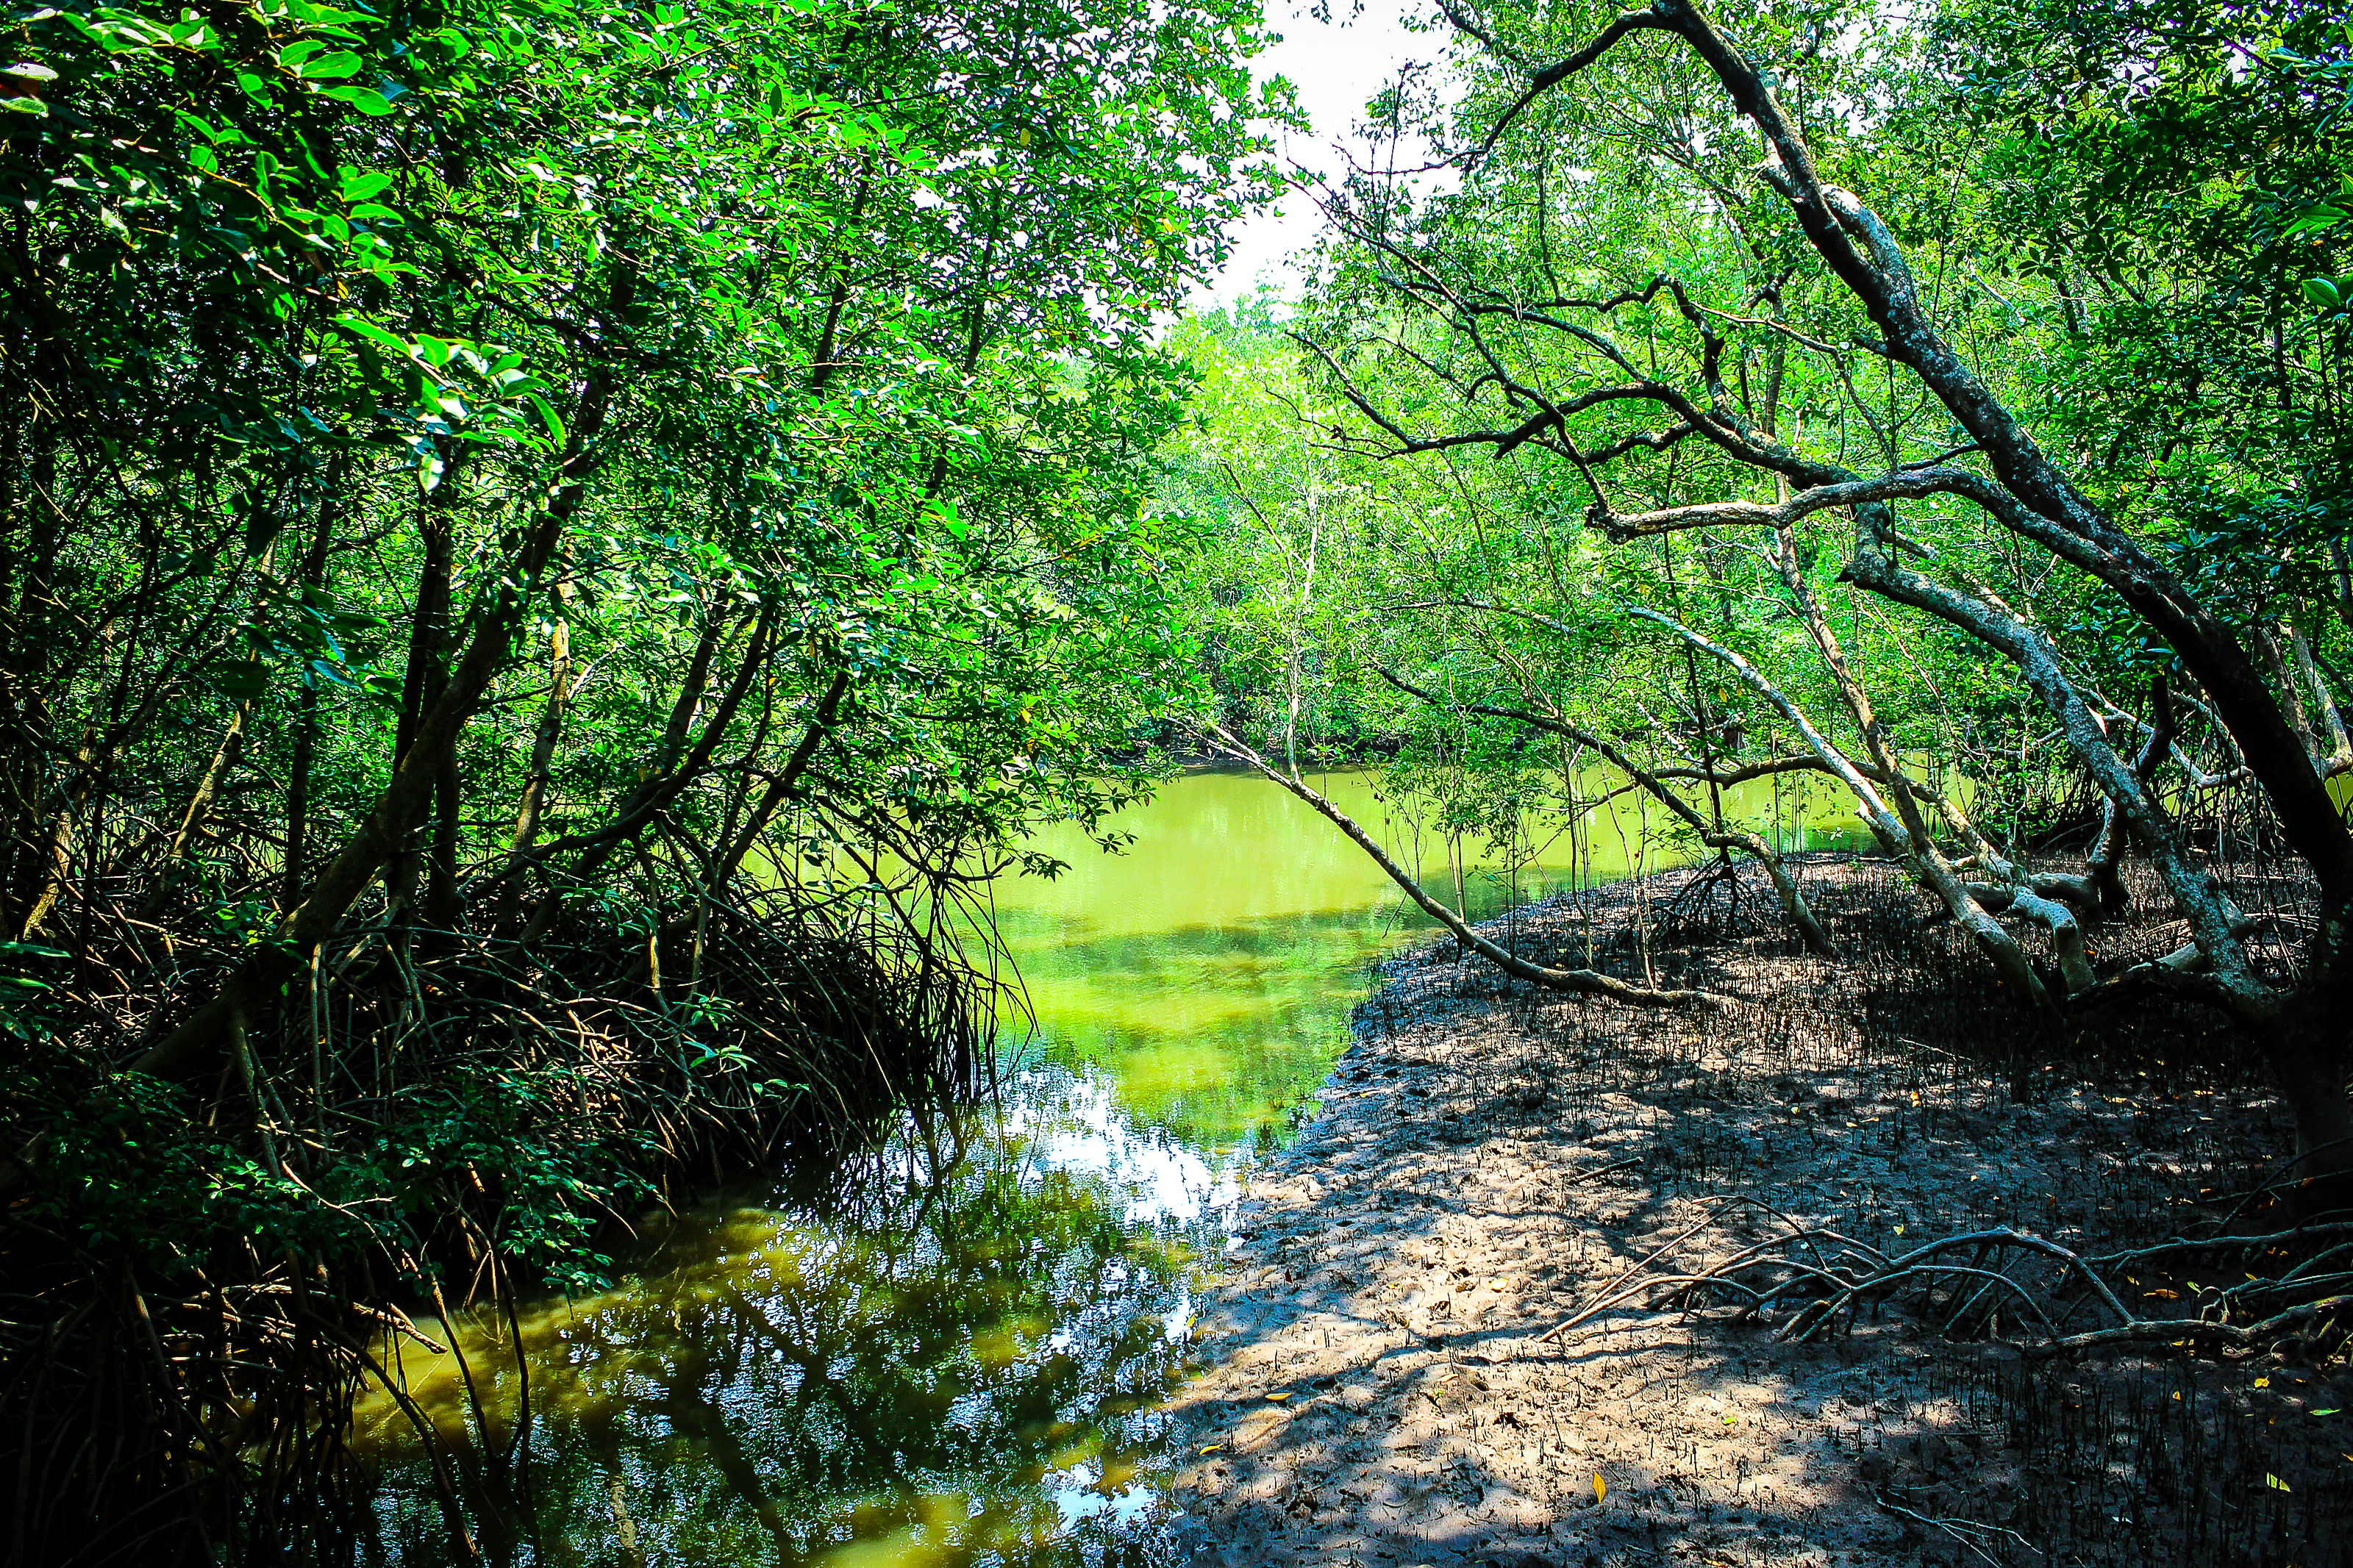
mangrove, plant, green, nature, tropical, forest, park, tree, landscape, travel, thailand, jungle, natural, water, outdoor, sea, leaf, environment, background, root, beach, branch, foliage, asia, river, wild, wood, wooden, flora, swamp, vegetation, woodland, ecosystem, riparian zone, nature reserve, reflection, riparian forest, wetland, watercourse, creek, wilderness, stream, bank, old growth forest, rainforest, bayou, path, water resources, valdivian temperate rain forest, temperate broadleaf and mixed forest, sunlight, grass, biome, tropical and subtropical coniferous forests, deciduous, floodplain, tributary, grove, state park, bog, pond, wildlife, temperate coniferous forest, grass family, plant community, fluvial landforms of streams